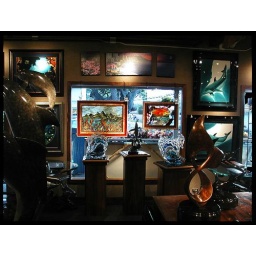
Some of Frank Errickson's stained glass windows on display at the Wyalnd Gallery in Haleiwa, HI (North Shore of Oahu).